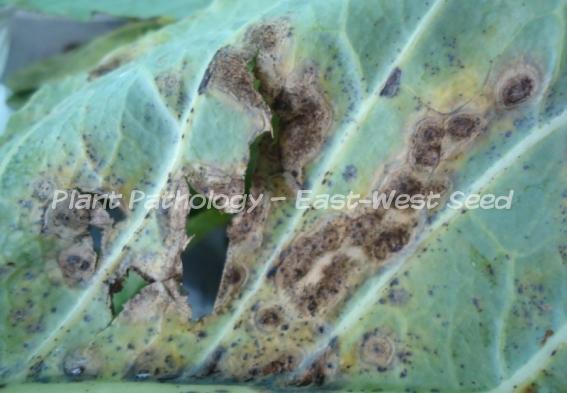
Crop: unknown
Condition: cabbage_cabbage_alternaria_spot